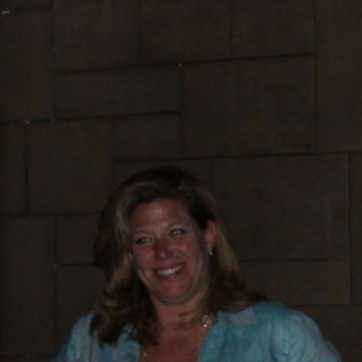
Material: hair